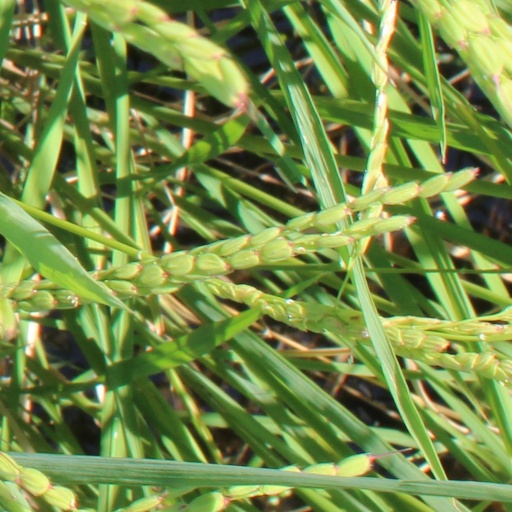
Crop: rice